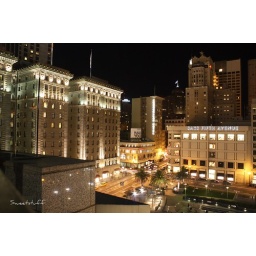
Looking at Union square and our hotel from balcony above Macy's. I love the car lights on the street.